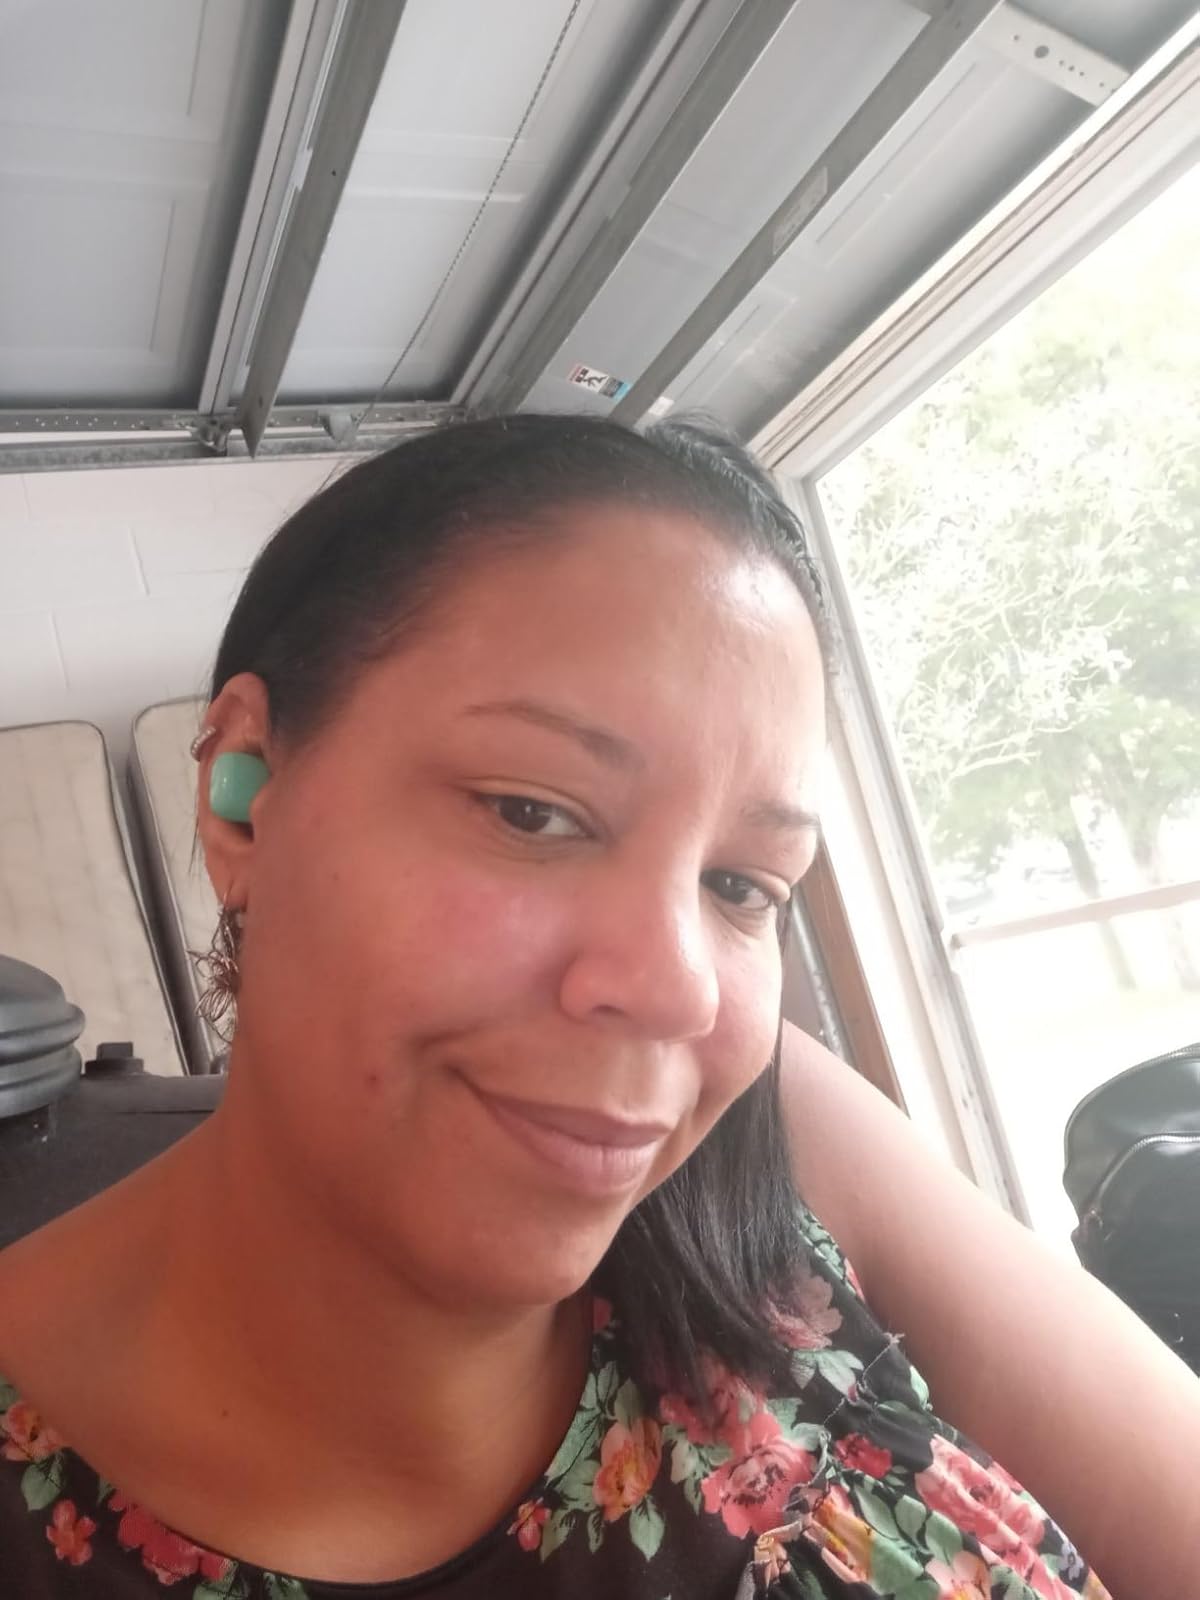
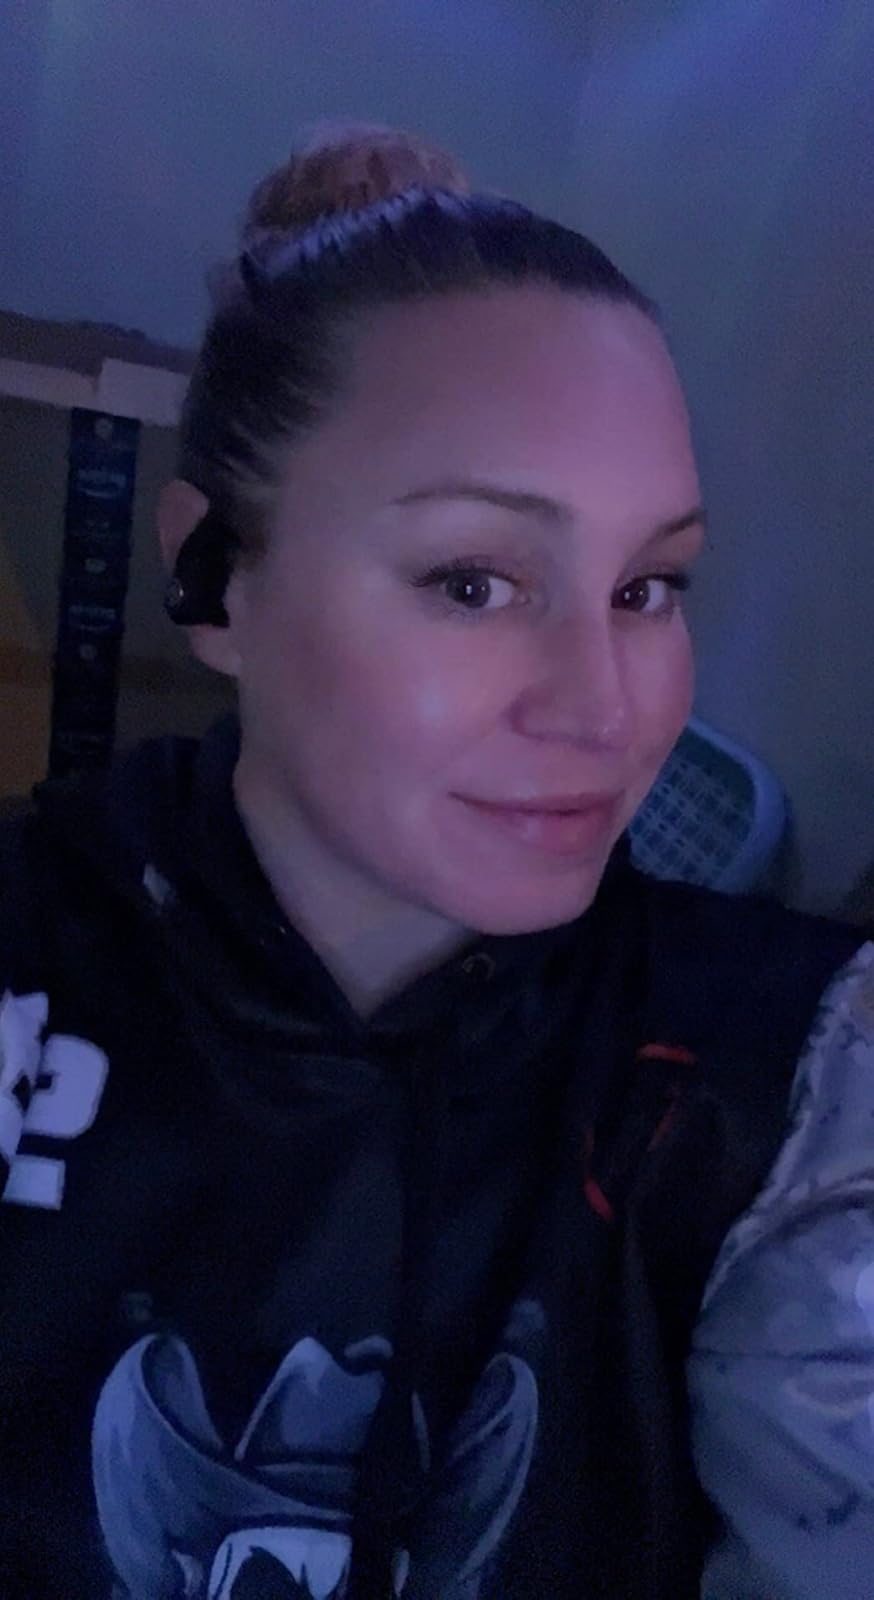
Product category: earbuds
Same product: no